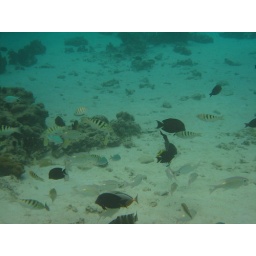
A nursery of tropical fish under the overwater bar at the Sheraton Moorea.